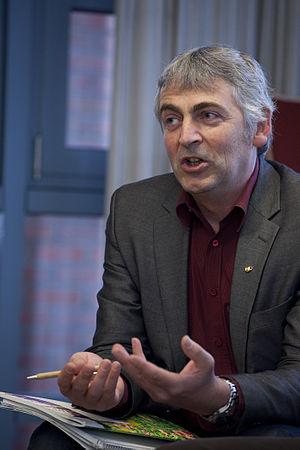
Martin Häusling, né le 26 mars 1961 à Bad Wildungen, est un homme politique allemand, membre de l'Alliance 90 / Les Verts.
Cet article présente la liste des députés européens d'Allemagne élus lors des élections européennes de 2014 en Allemagne.